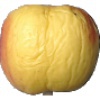
Label: red_yellow_apple